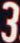
Number: 3